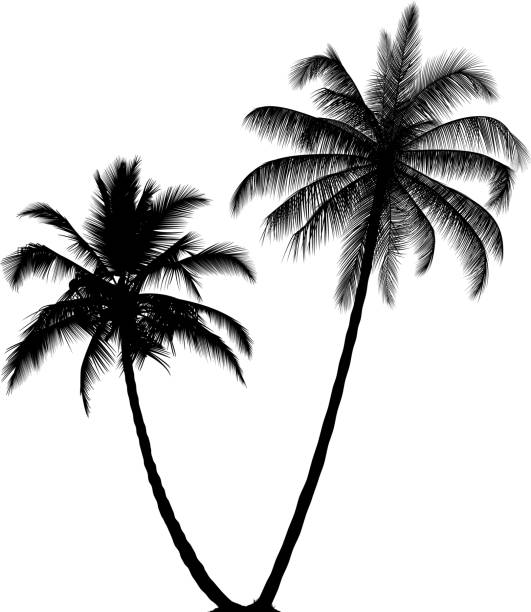
Adjective: taller
Antonym: shorter